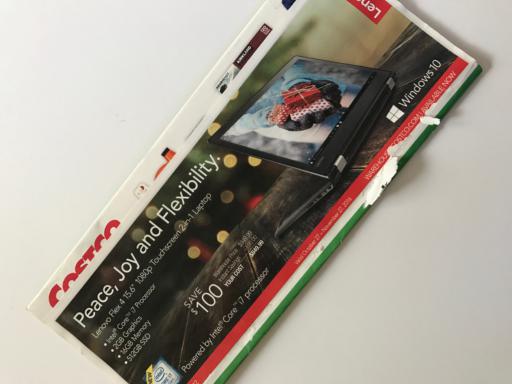
Label: paper